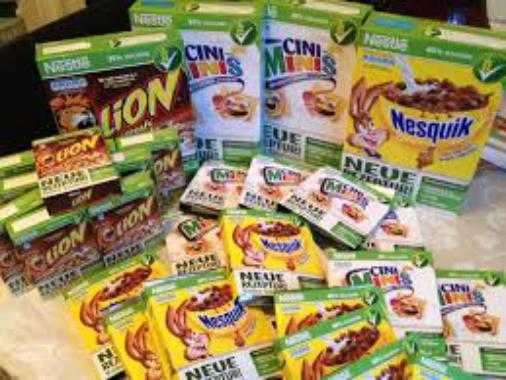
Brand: Cini Minis
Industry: Food